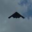
Label: airplane